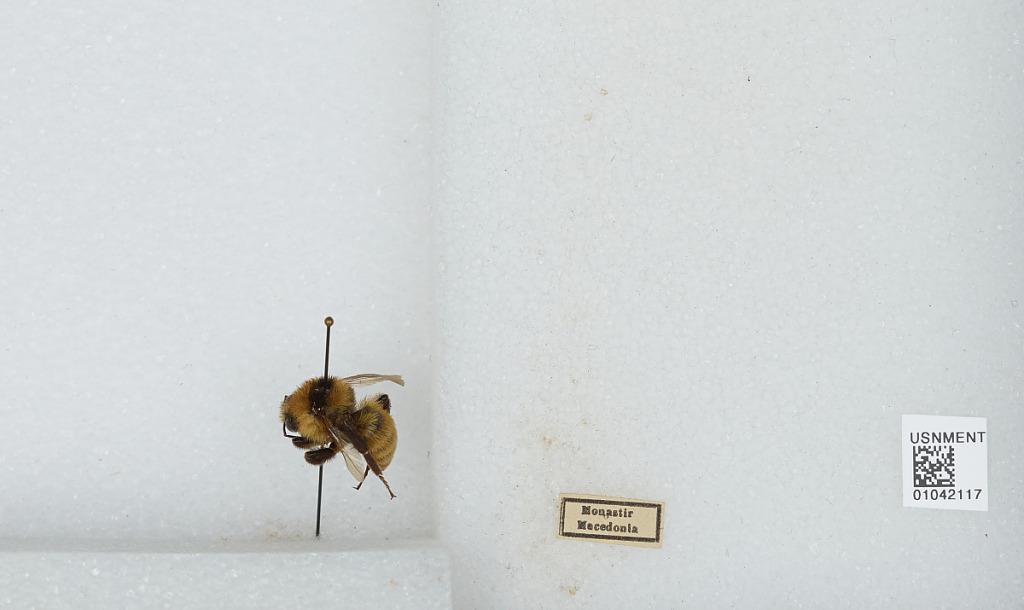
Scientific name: Bombus (Thoracobombus) zonatus Smith
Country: North Macedonia
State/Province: Bitola
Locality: Monastir
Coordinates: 41.0297, 21.33